Chr. Augustinus Fabrikker

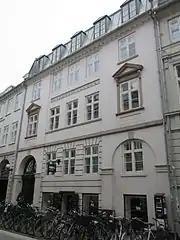
Vestergade 5: The company's home from 1795 to 1870

The company was founded by Ole Augustinus on 11 May 1750 when he established a tobacco factory on Frederiksborggade. A new building at Vestergade 8 was inaugurated in the 1770s. Augustinus three sons were all active in the venture. The eldest of them, Christian Augustinus, from whom it later took its name, took over the operations after their father's death in 1779. The building in Vestergade was destroyed in the Copenhagen Fire of 1795 but the current building at the site was completed a few years later.